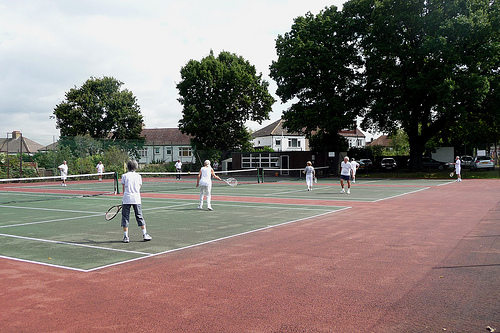
những ông lão và bà lão đang cầm vợt tennis và đứng ở trên sân vào ban ngày